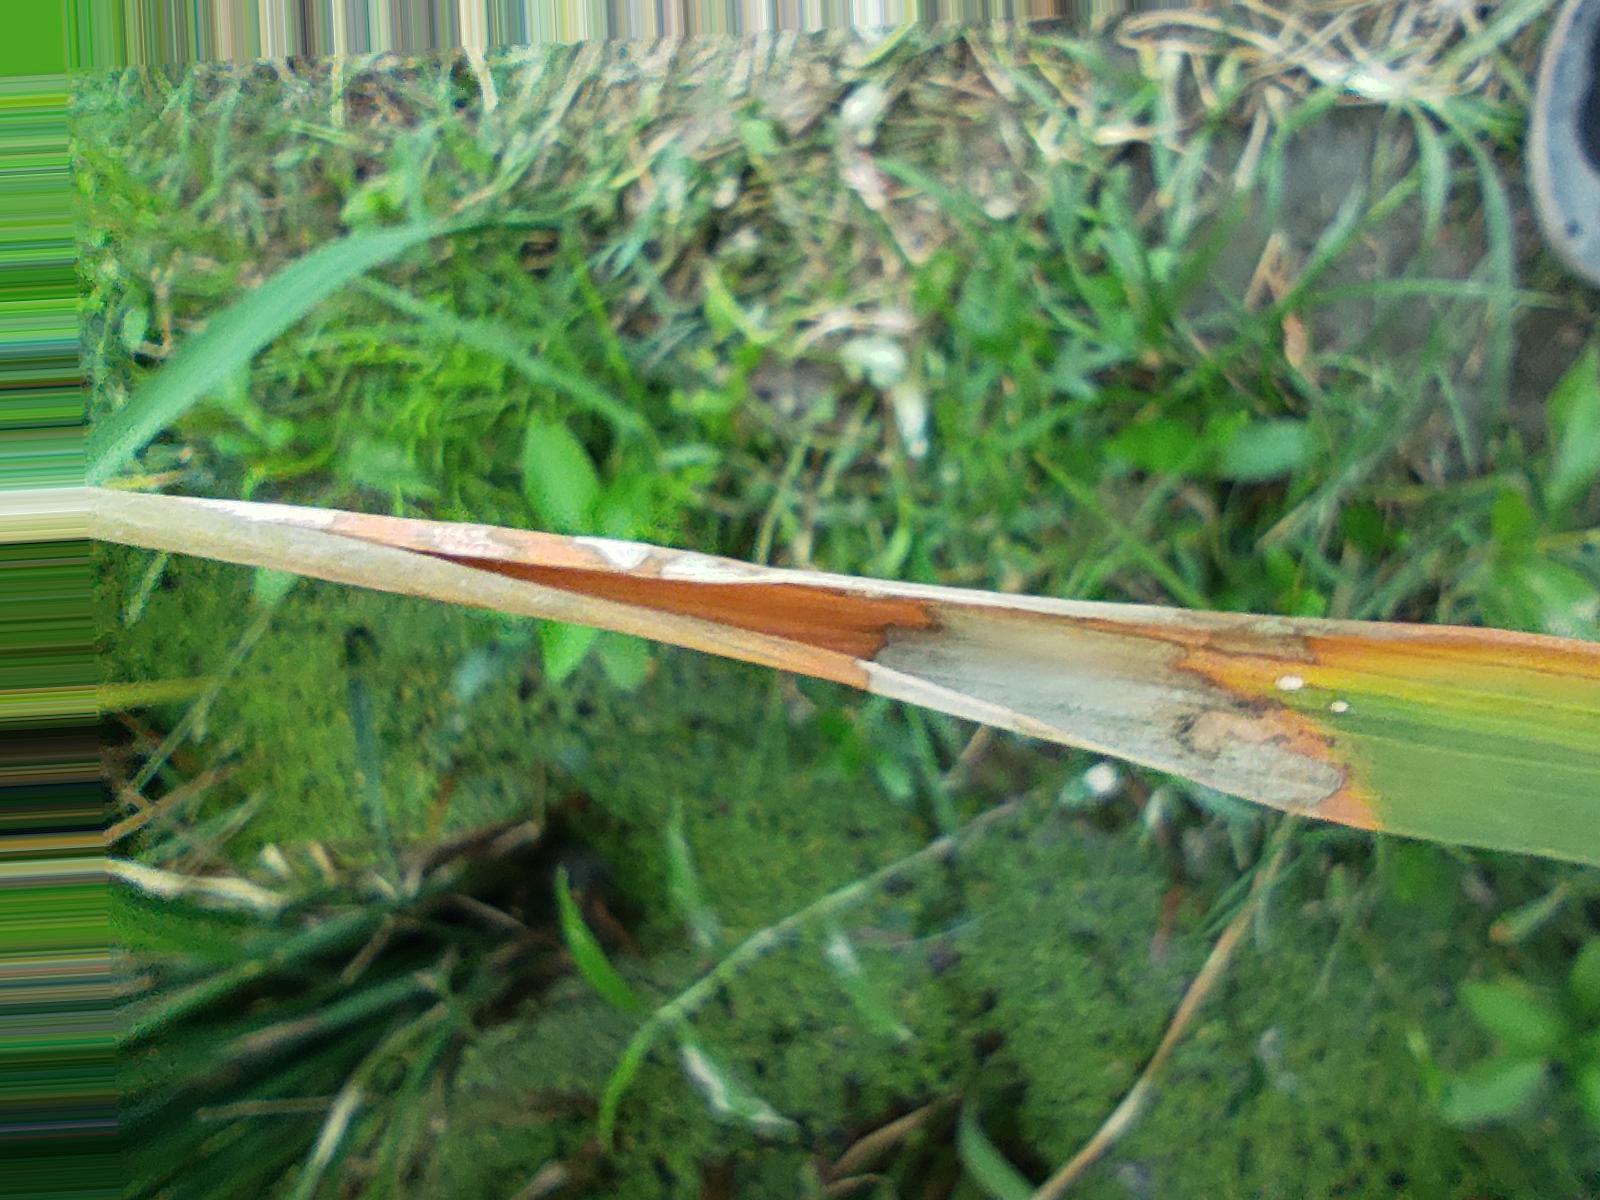
Nhãn: Bệnh Đốm Vằn ( Khô vằn ) ( Sheath Blight )